Sun Throne

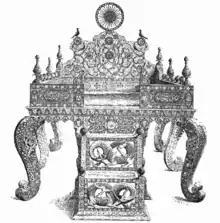
Drawing of the Sun Throne, 1892

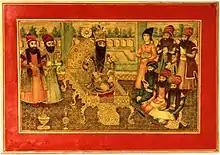
Fath-Ali Shah Qajar on the Sun Throne: painting from

The Sun Throne also known as the Peacock Throne is an Imperial throne of Iran. A radiant sun disk on its headboard and a consort of Fath-Ali Shah Qajar give the throne each of its names respectively. The throne has the shape of a platform, similar to the Marble Throne in Golestan Palace. The Naderi Throne was constructed later and has the appearance of a chair. Since 1980 it has been displayed at the Central Bank of Iran, as part of the Iranian National Jewels.